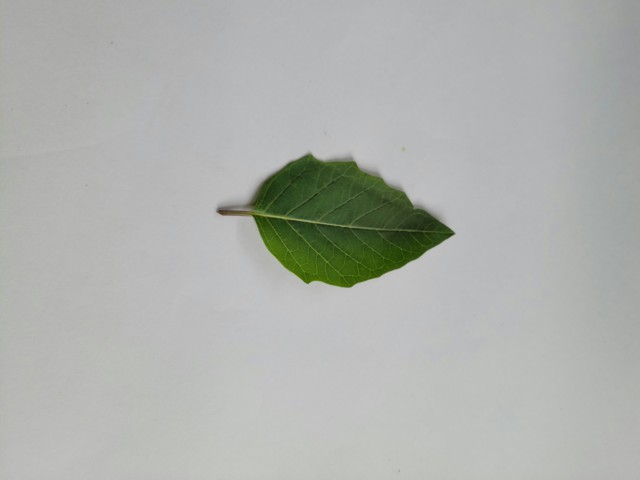
Plant: kalodhutura